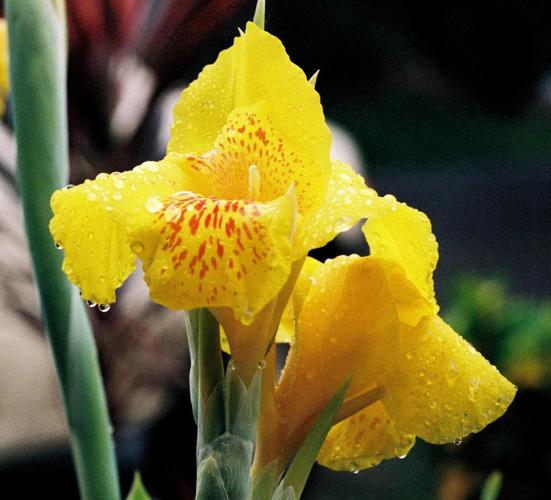
Label: canna lily